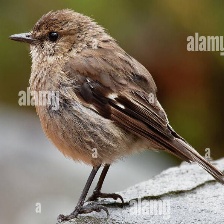
Species: DUSKY ROBIN
Scientific name: MELANODRYAS VITTATA
ImageNet parent category: robin